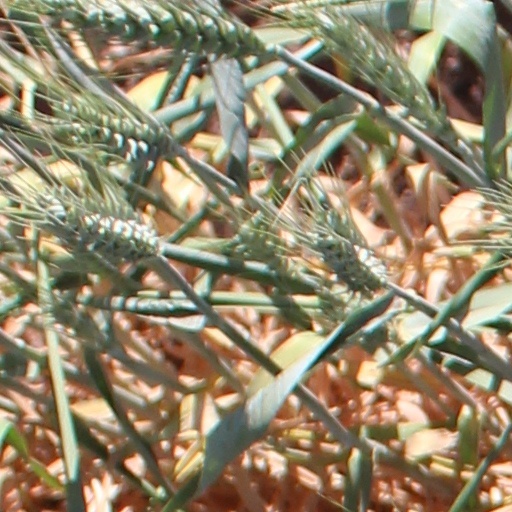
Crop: wheat